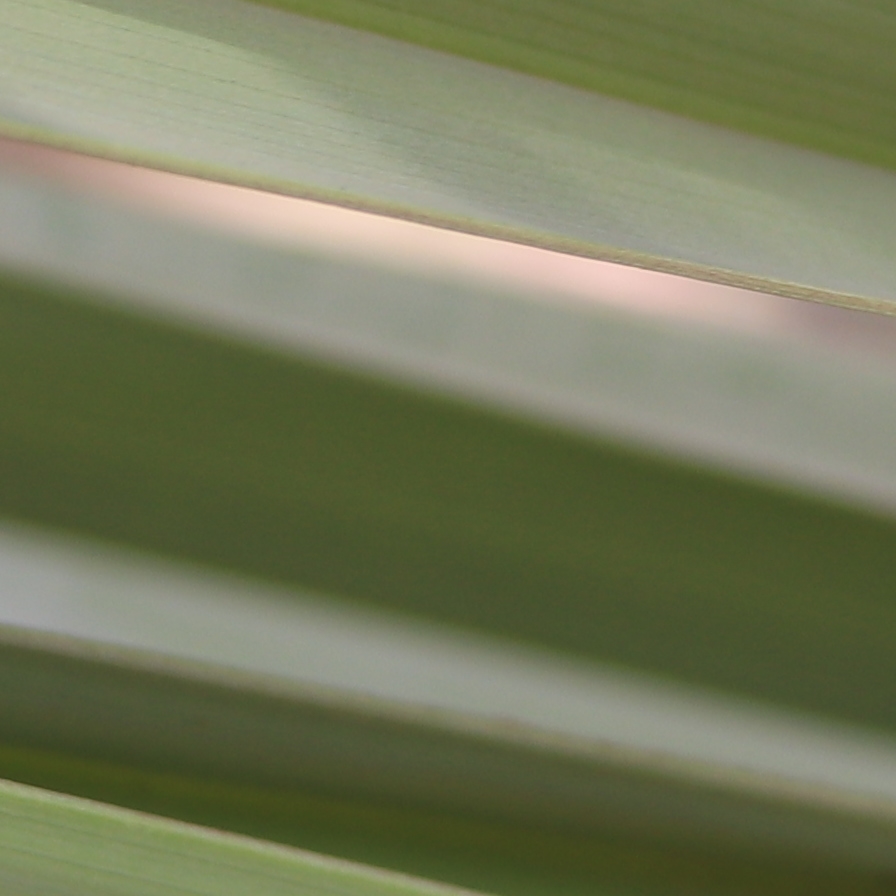
Label: Healthy